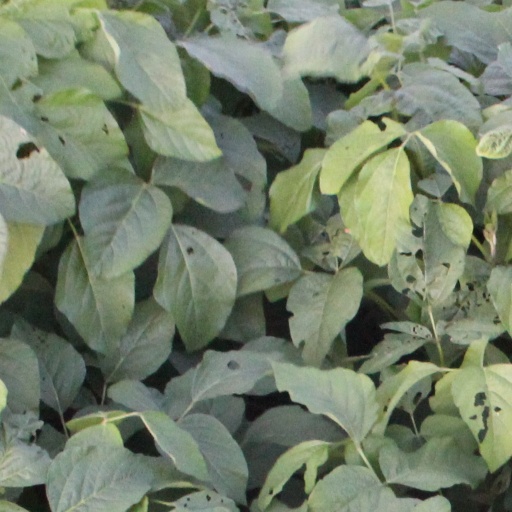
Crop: soybean